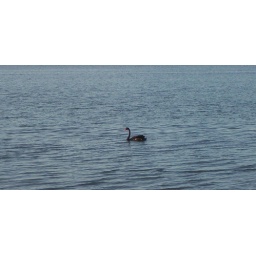
Black Australian swan swimming in front of my house on Hindmarsh Island